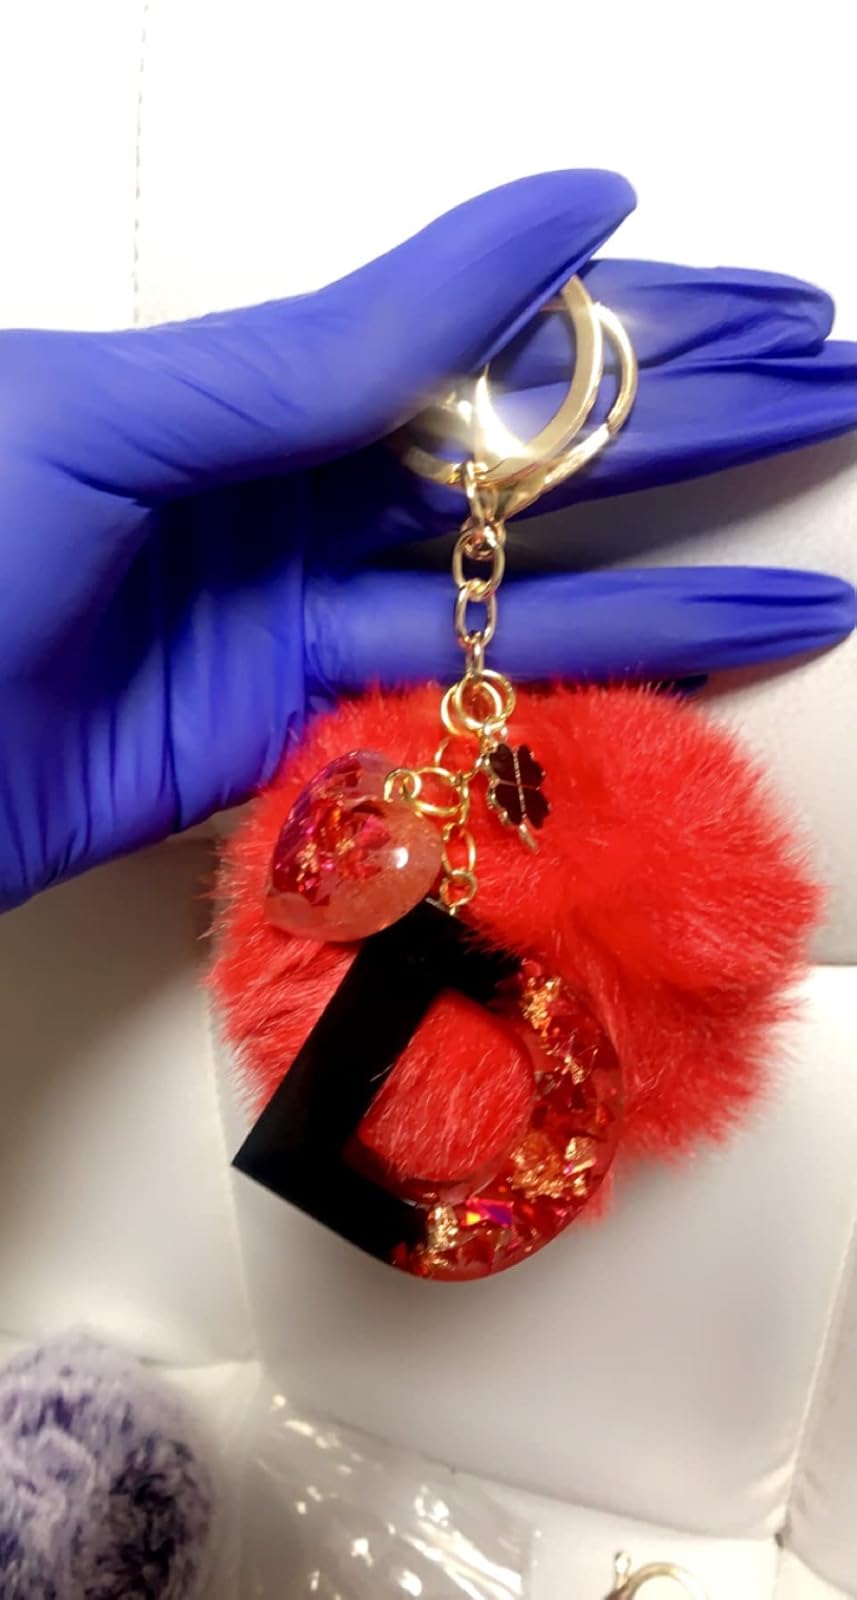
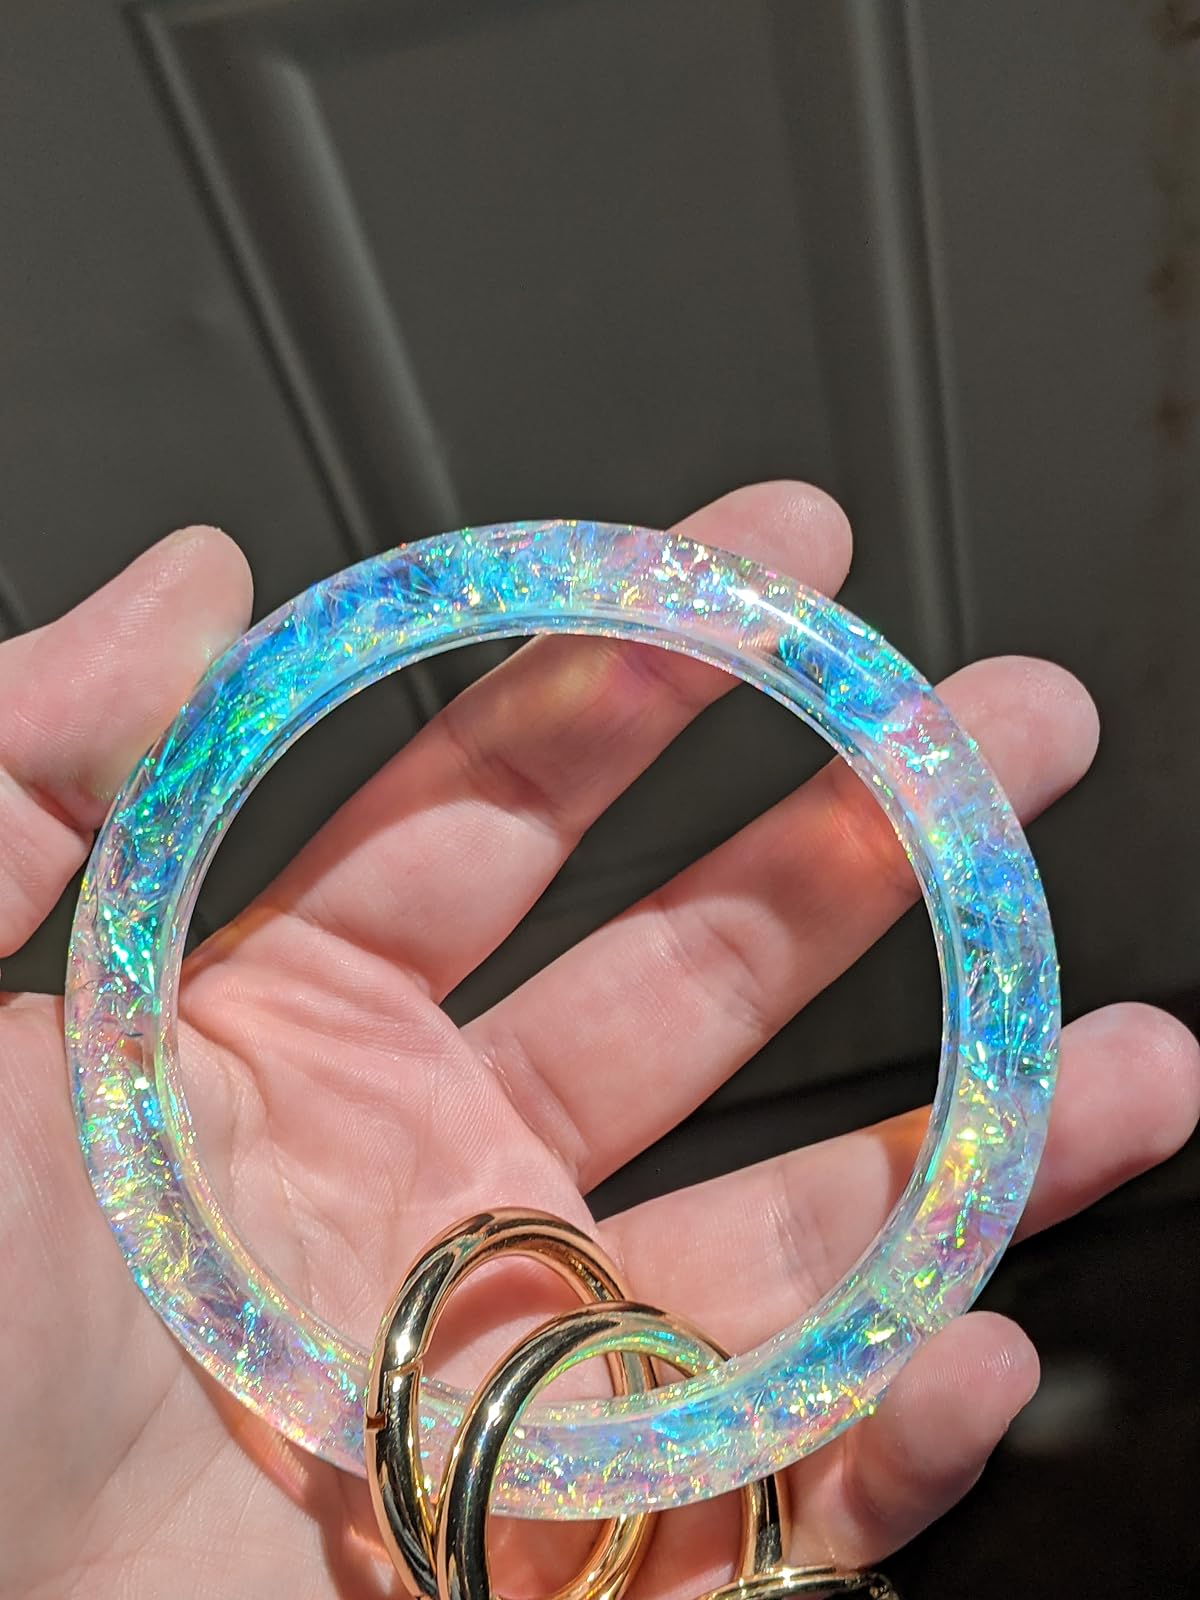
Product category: accessories_keychain
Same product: no